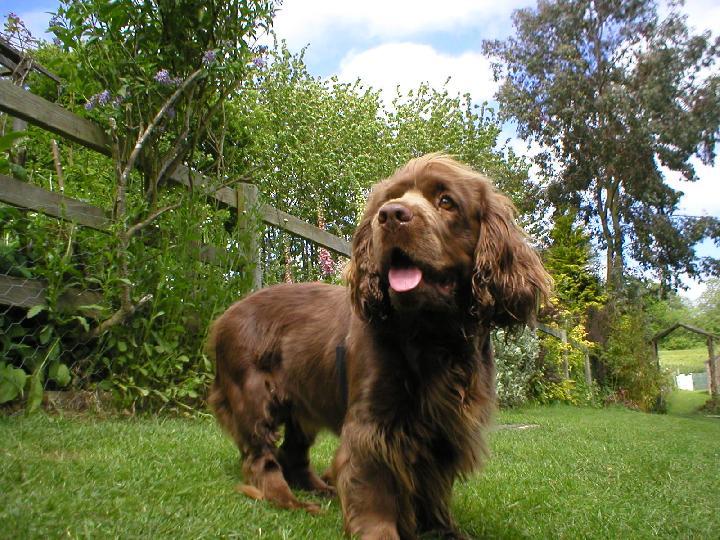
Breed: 217-n000034-Sussex_spaniel